Nolwenn Leroy

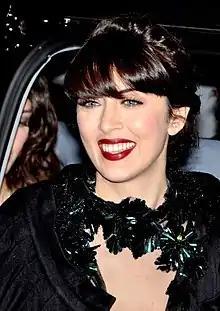
Leroy attending the NRJ Music Awards in Cannes, France, on 26 January 2013

Nolwenn Le Magueresse (born 28 September 1982), known by her stage name Nolwenn Leroy, is a French singer-songwriter and actress.